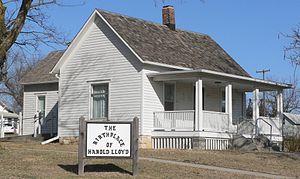
Le village de Burchard est situé dans le comté de Pawnee, dans l’État du Nebraska, aux États-Unis. Sa population s’élevait à 82 habitants lors du recensement de 2010.